Orlando Pride

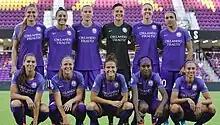
Orlando Pride in May 2018

Note: Flags indicate national team as defined under FIFA eligibility rules. Players may hold more than one non-FIFA nationality.